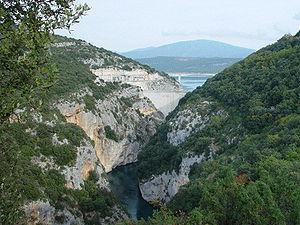
Barrage de Sainte-Croix-du-Verdon
Le secteur de l'hydroélectricité en France bénéficie d'un potentiel important grâce à la présence de massifs montagneux : Alpes, Pyrénées, Massif central. Ce potentiel est déjà exploité en très grande partie, mais il subsiste un potentiel non négligeable à exploiter en petite hydraulique.
Les gorges du Verdon sont un ensemble de gorges creusé par la rivière Verdon séparant les Préalpes de Castellane et les Préalpes de Digne, en France.
L’aménagement hydroélectrique Durance-Verdon est décidé en 1955 par une loi qui confie trois missions à EDF : produire de l’électricité, assurer l'irrigation des cultures et l'alimentation en eau potable des villes et enfin réguler les crues parfois dévastatrices de la Durance et du Verdon.